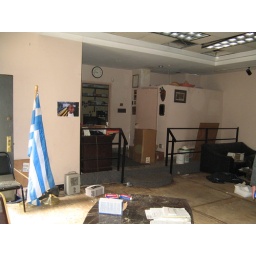
bathroom on left, fridge and sink in sectional on right